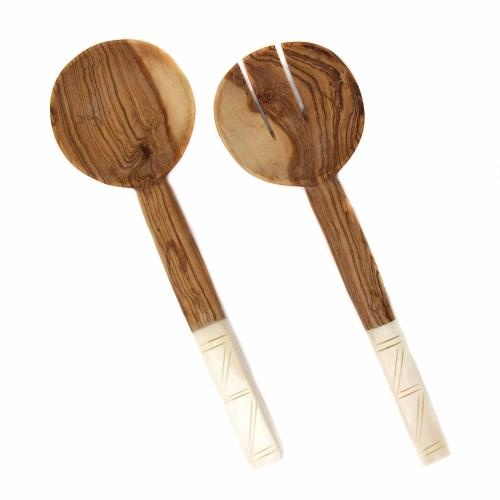
Olive Wood Salad Servers with Bone Handles, White with Square Design
Brand: Jedando
Artfully carved from a single piece of wild olive wood using simple hand tools, this rustic pair of wooden salad servers showcase the beautiful natural wood-grain, contrasted by white cow bone handles with traditional natural African line art. Each piece is approximately 11-inches in length. Due to the hand carved nature, actual size may vary by up to an inch. Care: Hand wash only. Periodically treat wood with food-grade mineral oil or olive oil to maintain their beauty and luster. 2-Piece Set Product Features: Because these are made by hand using rudimentary hand tools, no two are identical and variations are to be appreciated and enjoyed by the consumer. Socially responsible product assortments that is empowering consumers to purchase according to their values and help alleviate poverty. Fair Trade is so much more than a product assortment. It's about safe workplaces, fair wages + community investment for factory employees. Package includes: 1 Set Colors: Natural Materials: Ethically handmade in Kenya from wood and bone Handles are from highly polished and sanitized cow bone, sourced from natural causes Dimensions: 10 to 12 inches long; 2.5-inches to 3-inches wide
Category: Home & Garden > Kitchen & Dining > Kitchen Tools & Utensils > Salad Spinners